Klostermosegaard Brickworks

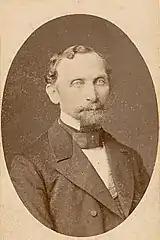
George Friedrich Dithmer

Klostermosegaard Brickworks was founded in 1846 by George Friedrich Dithmer. He had just arrived in North Zealand from Broager in Sønderjylland where his father Hans Heinrich Dithmer owned Rendbjerg Brickworks. He purchased Klostermose from the city in 1848 and planted Klostermose Skov. Ditmer was joined by Fritz Hansen Friedrichsen, the 16 years old son of one of his father's employees, who would later acquire Sølyst Brickworks.